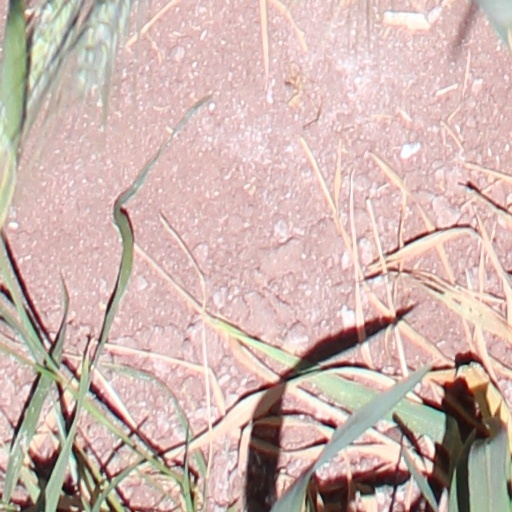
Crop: wheat